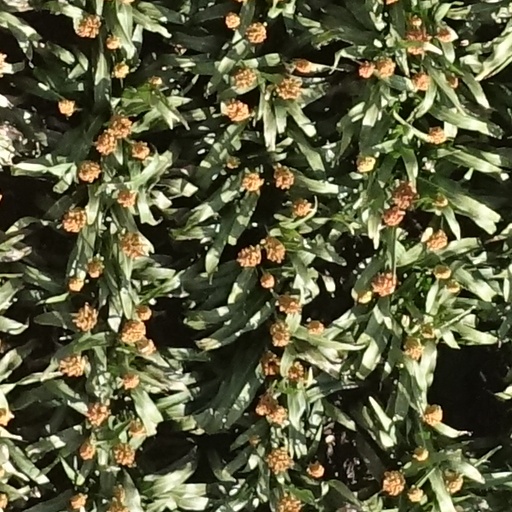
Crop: sorghum